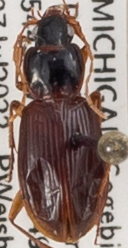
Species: Synuchus impunctatus
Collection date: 2022-07-27
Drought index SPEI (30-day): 0.302
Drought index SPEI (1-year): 0.212
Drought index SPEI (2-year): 0.156